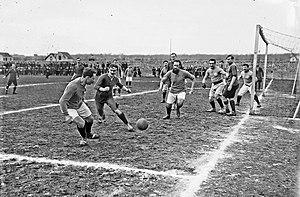
Match de football entre le Cercle Athlétique de Paris et le Servette de Genève le 19 mars 1911 au stade Charentonneau à Maisons-Alfort près de Paris
Le stade de Charentonneau est un stade de football localisé à Maisons-Alfort.
Le Cercle athlétique de Paris-Charenton, abrégé en CAP-Charenton, est un club de football français fondé en 1896 sous le nom de Nationale de Saint-Mandé. Il emménage en 1905 au stade de Charentonneau à Maisons-Alfort, commune tout proche de Paris située dans le département de la Seine. Renommé en 1905 en Cercle Athlétique de Paris, c'est sous ce nom que le club obtient ses plus grands succès jusque dans les années 1920.